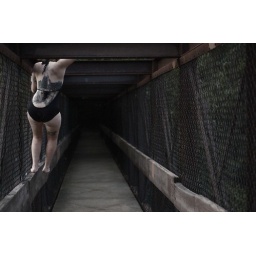
Liza on the bridge to the river in Richmond. 07/24/10